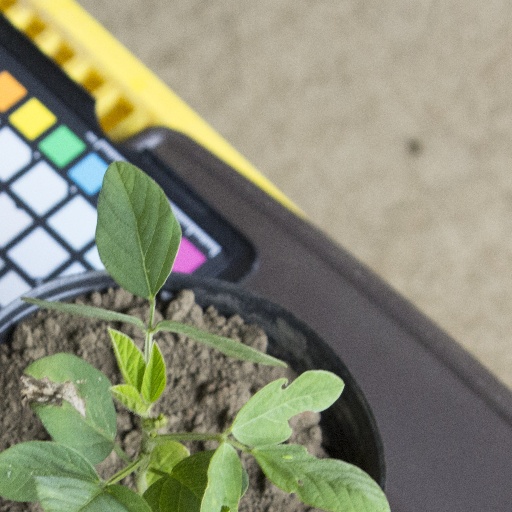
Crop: soybean